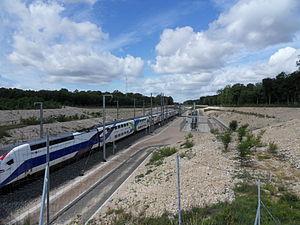
LGV Rhin-Rhône. Le train d'essai recouvert de son pelliculage spécial, constitué d'une rame TGV DASYE composée de 8 voitures encadrées par 2 motrices au cours d'une marche d’essai sur voie 1 dans le sens Villers-les-Pots — Mulhouse à proximite de la section de séparation 1,5Kv/25Kv de Villers-les-Pots.